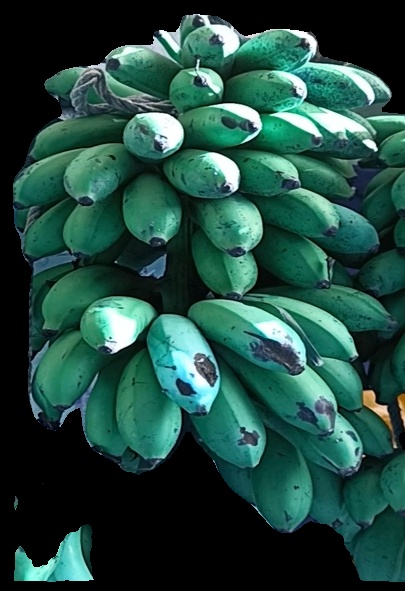
Variety: rasbale
Grade: grade2